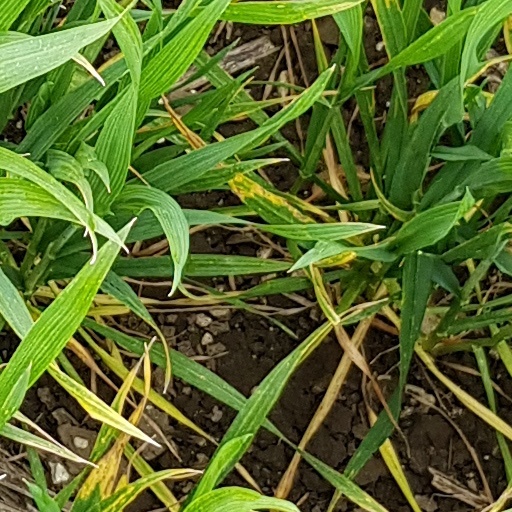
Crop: wheat